Richard Plant (writer)

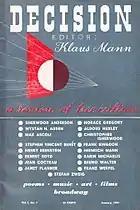
The antifascist journal "Decision" (1941)

Following their 1938 arrival in New York, Plaut Americanized his name to "Richard Rene Plant", and Koplowitz changed his name to Seidlin. They coauthored "S.O.S. Geneva", an English-language young readers' book with a cosmopolitan and pacifistic theme published in October 1939, just before the outbreak of World War II. Through the Friendship House, Plant developed first contacts with native New Yorkers, and he also sought employment by networking within New York's burgeoning community of German emigres, some of whom communicated in the pages of the left-wing German Jewish weekly "Aufbau". During 1941–42 he was employed by the recently arrived emigre Klaus Mann as an editorial assistant for the antifascist journal "Decision", and he also worked for the recently arrived emigre Siegfried Kracauer. Following the American entry into World War II, Plant finally found full-time employment for three years as a propaganda scriptwriter, translator, and broadcaster for the U.S. Office of War Information and for NBC. He enjoyed life as a gay man during the war years, which brought a steady stream of unattached young men in uniform to New York. He was naturalized as a U.S. citizen on January 29, 1945.